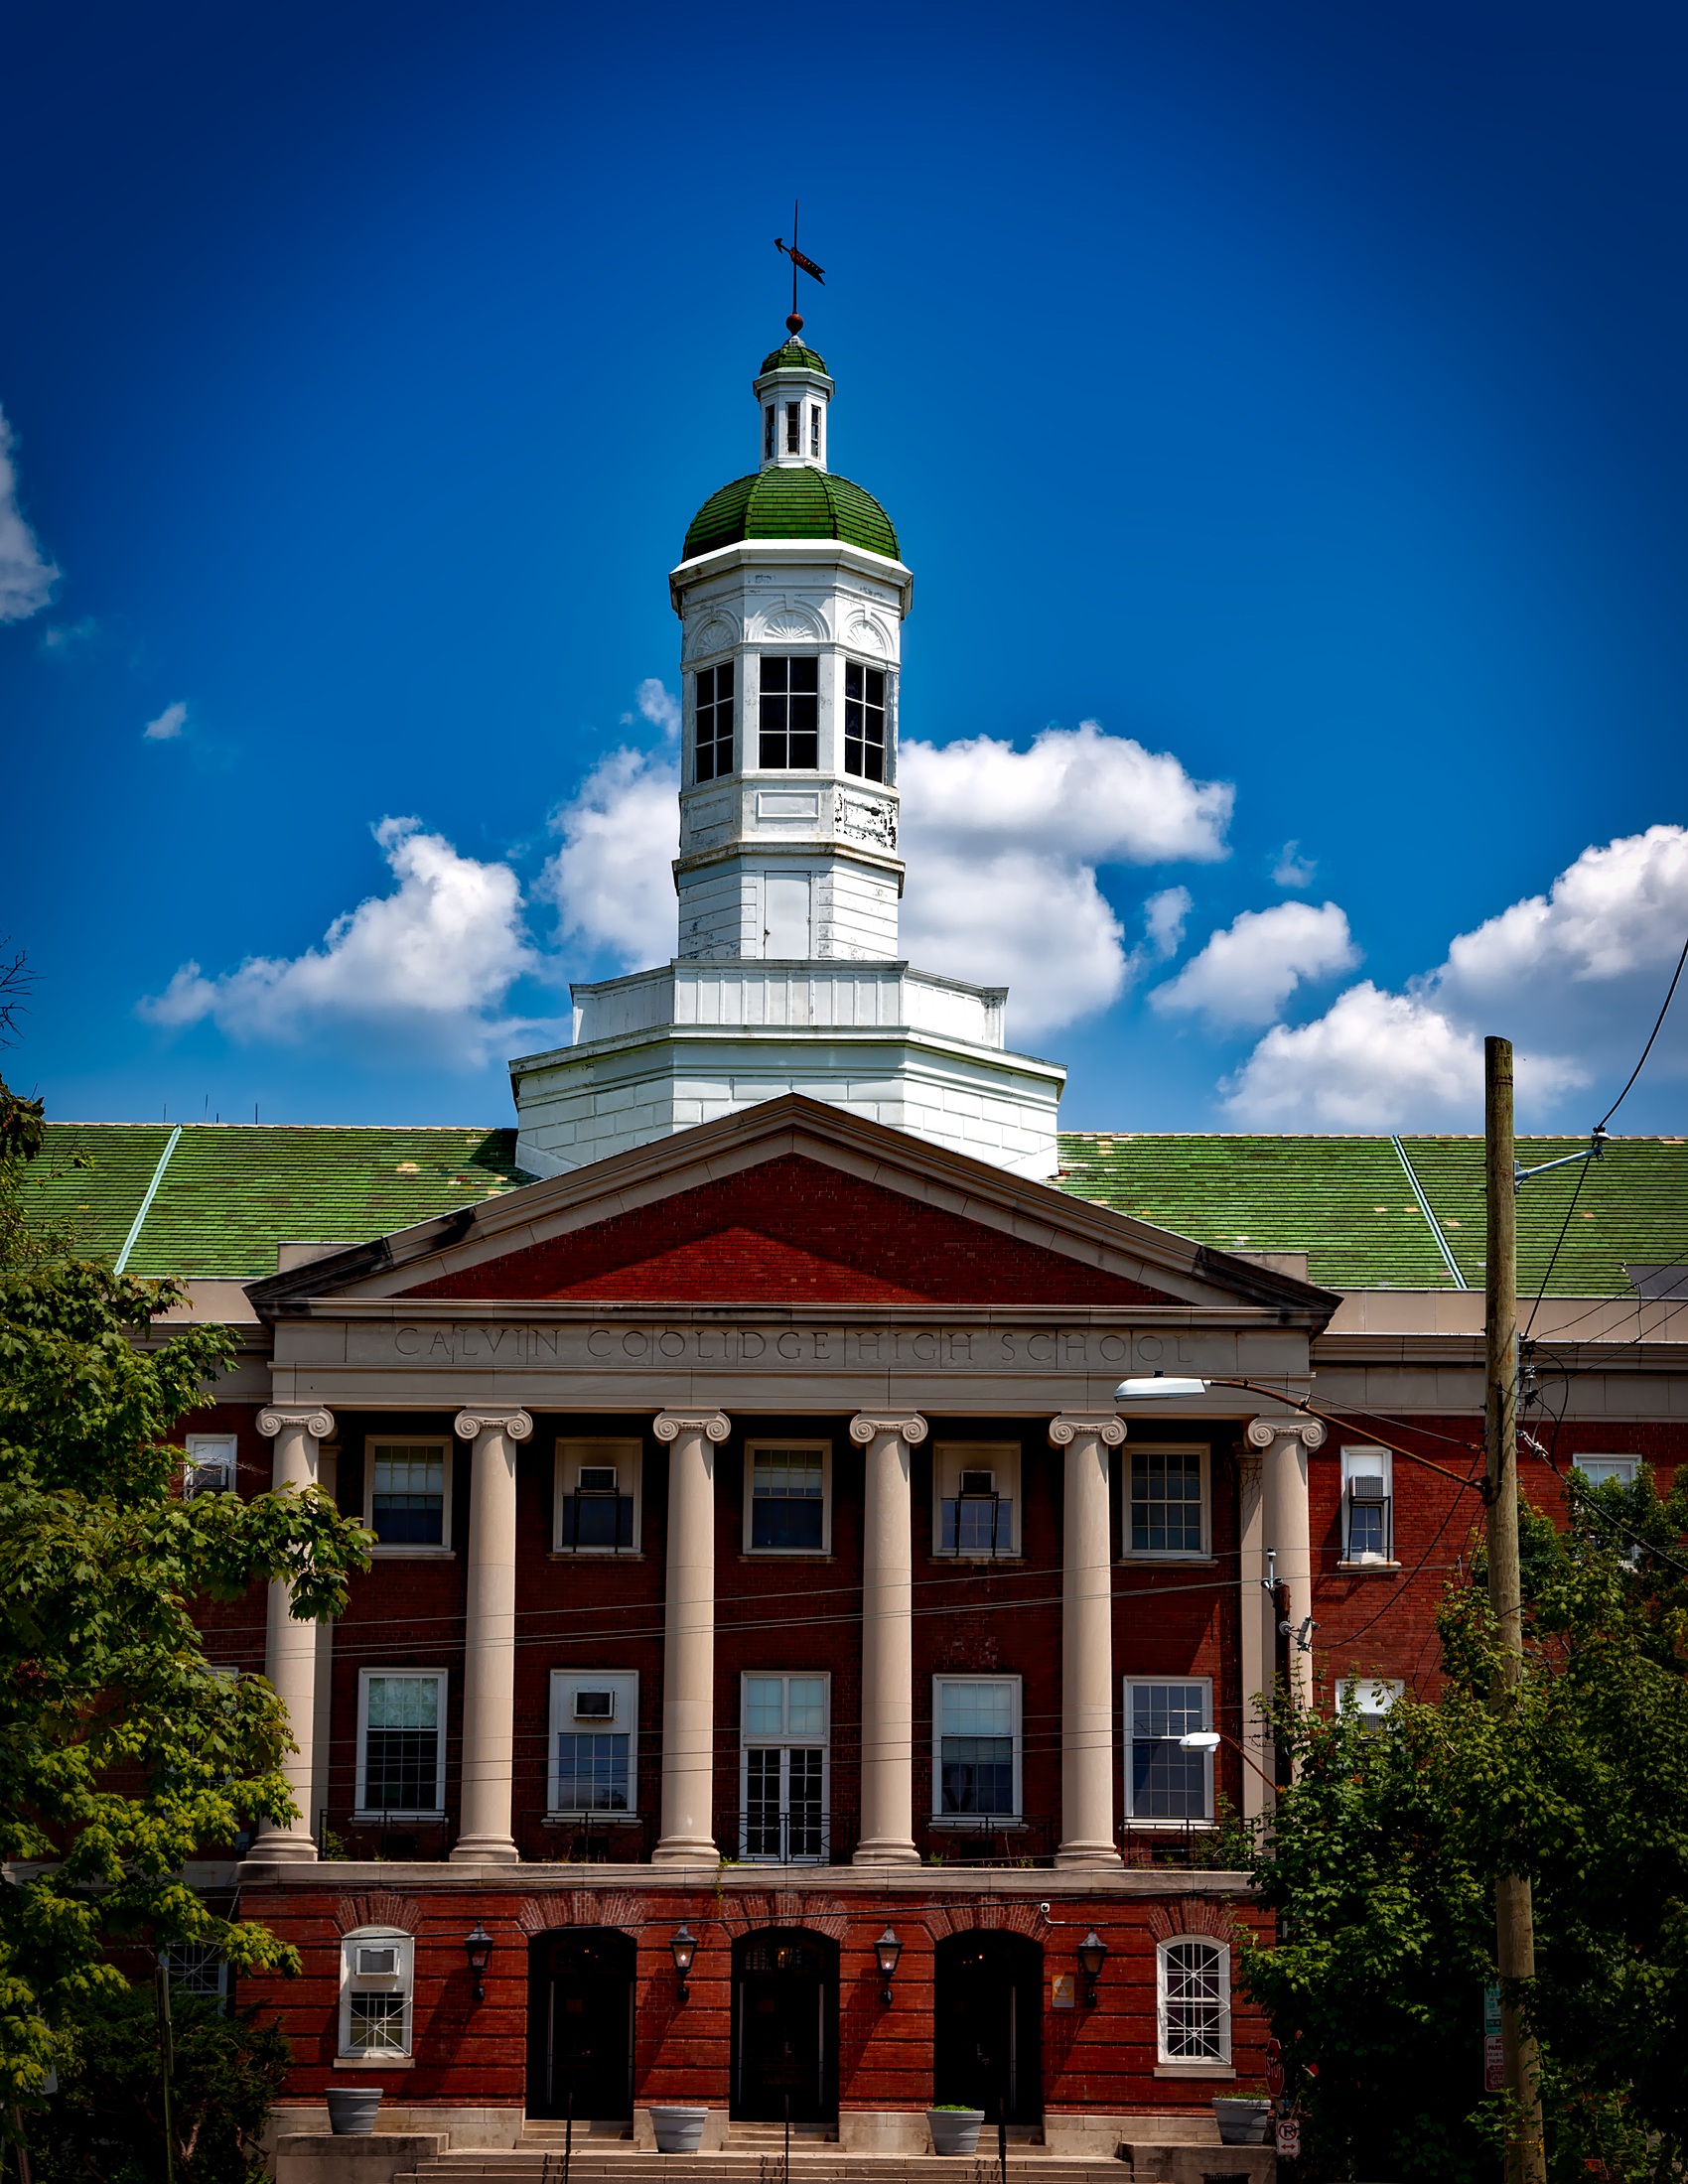
architecture, house, town, building, city, downtown, tower, landmark, facade, historic, education, hdr, library, columns, campus, c, colleges, schools, washington dc, universities, howard university